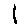
Label: 1